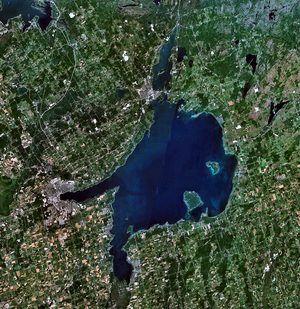
Le lac Simcoe est le quatrième plus grand lac d'eau douce de la province canadienne de l'Ontario. À l'ouest, se trouve la baie Kempenfelt, la baie Cook au sud et le lac Couchiching au nord. Ce lac a été longtemps considéré comme une troisième baie mais vu la distance du passage entre les deux lacs, il a été considéré qu'il s'agissait d'un lac à part entière. Ce passage était énormément utilisé par les Indiens pour leur pêche spéciale.
Le Lac Couchiching, qui découle du nom ojibwé gojijiing signifiant « entrée », est un petit lac dans le sud de l'Ontario au Canada qui est séparé du lac Simcoe par un étroit chenal.